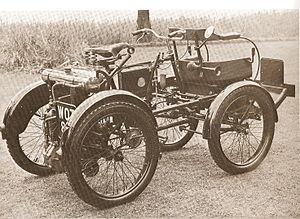
Royal Enfield est l’une des plus anciennes marques de motos. D'abord britannique, elle est aujourd'hui détenue par la compagnie indienne Eicher Motors, fabricant de bus, tracteurs et véhicules utilitaires.